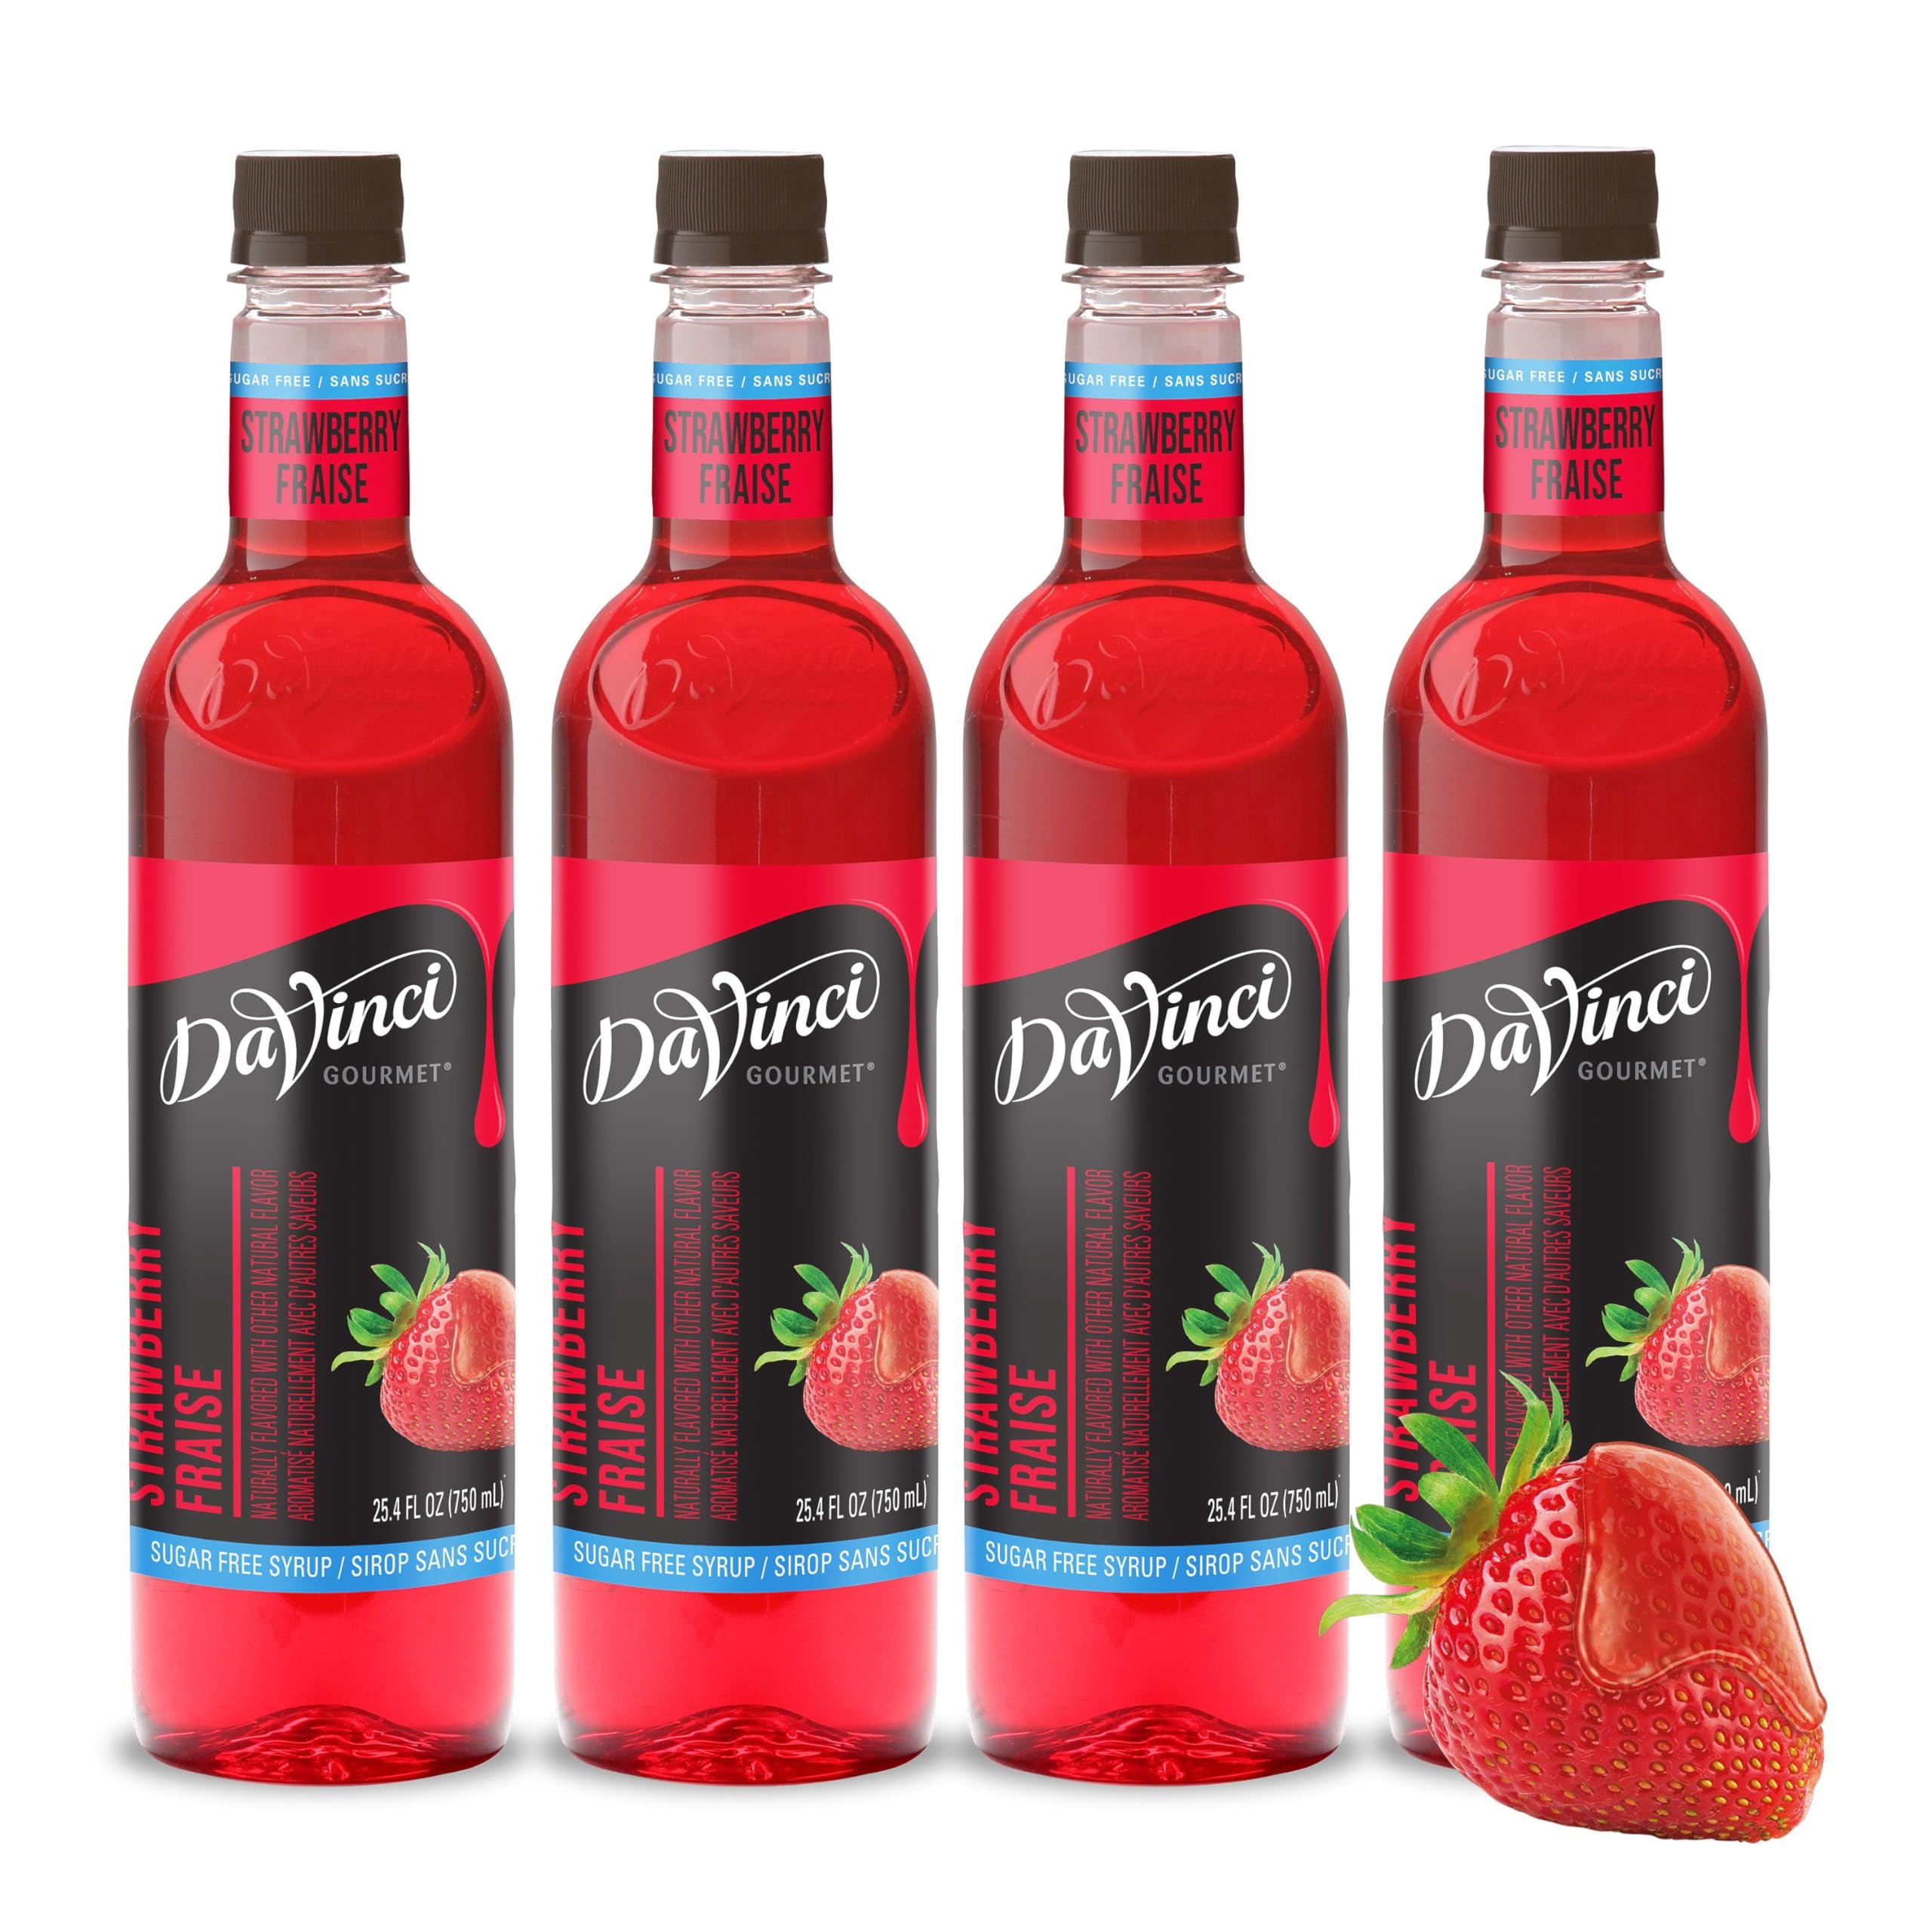
Item Name: DaVinci Gourmet Sugar-Free Strawberry Syrup, 25.4 Ounce (Pack of 4)
Bullet Point 1: DaVinci Gourmet Sugar Free Strawberry Syrup delivers the bold taste of farm-fresh strawberries without the sugar
Bullet Point 2: Be inspired and craft flavorful beverages with our sugar free strawberry syrup for endless creativity across food and beverages
Bullet Point 3: DaVinci Gourmet sugar free syrups are made to sweeten coffees, teas, lattes, keto-friendly beverages or add bold flavor to sparkling drinks, cocktails or mocktails; Simply add to your favorite beverages for an exceptional coffee shop or at-home drink experience
Bullet Point 4: From coffeehouse classics to back bar essentials, DaVinci Gourmet syrups are crafted to create a premium experience for today's beverage creators through innovative flavors and quality ingredients
Bullet Point 5: DaVinci Gourmet was born out of Seattle’s coffee culture in 1989 and is driven by a passion for crafting exceptional flavors that stir emotion and invigorate guests; We were born to raise flavor
Value: 101.6
Unit: Fl Oz

Price: 44.91